Tai Yuen

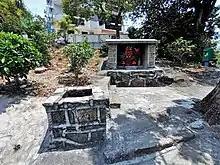
Shrine in Tai Yuen.

Tai Yuen is a village located in the area of Yung Shue Wan on the North side of Lamma Island, the third largest island in the territory of Hong Kong.